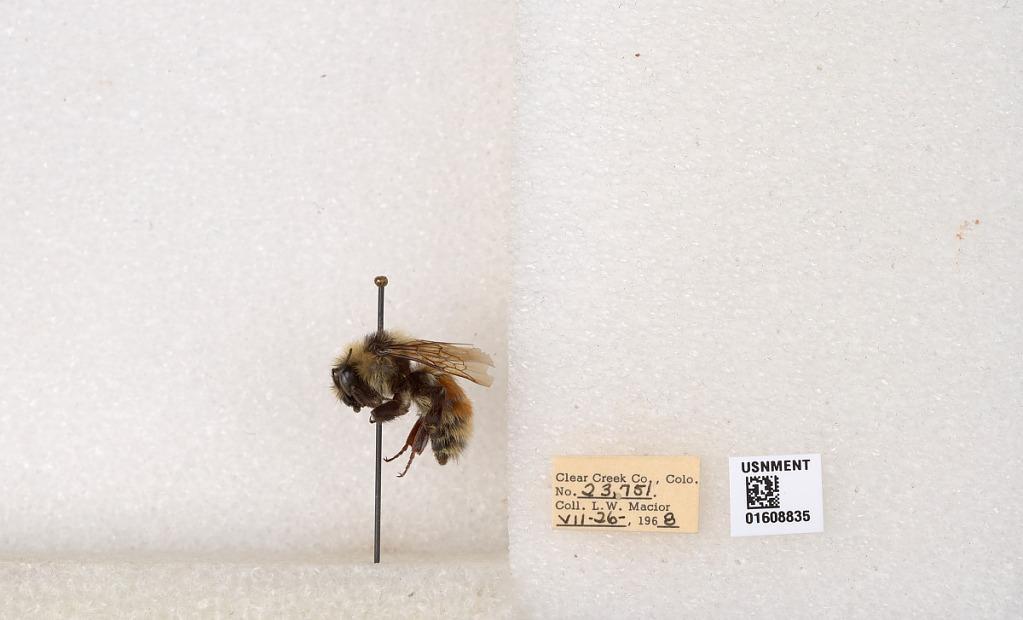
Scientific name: Bombus (Pyrobombus) sylvicola Kirby
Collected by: L. Macior
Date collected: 1968-7-26
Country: United States
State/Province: Colorado
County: Clear Creek
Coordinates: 39.6891, -105.644